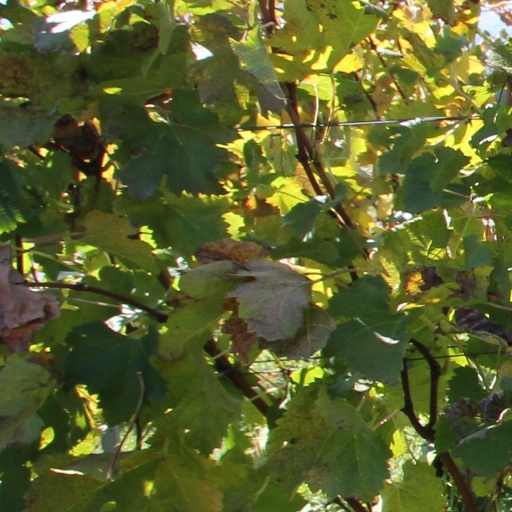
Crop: grape